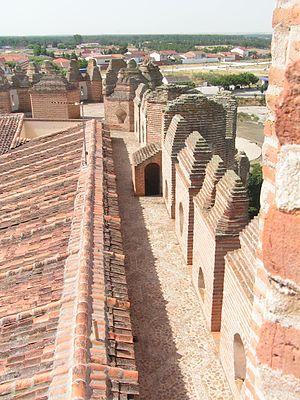
Château de Coca à Coca, Espagne